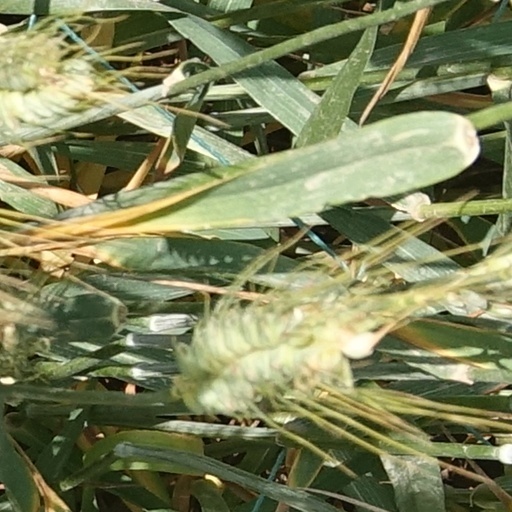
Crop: wheat